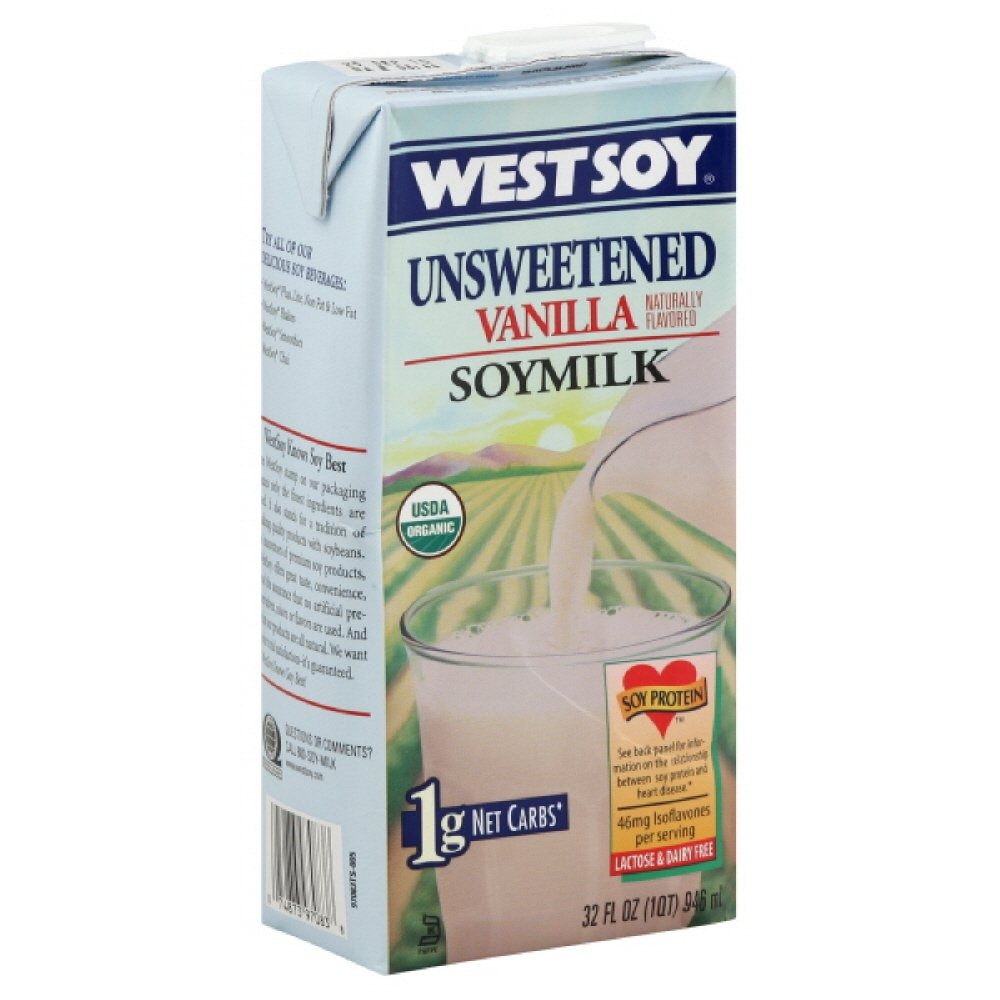
Item Name: Westsoy Vanilla Soy Milk Organic Unsweetened, 32-ounces (Pack of6)
Bullet Point 1: USDA Organic Certified and Non GMO Verified, West soy Organic Unsweetened Soymilk is made from whole organic soybeans
Bullet Point 2: Enjoy by the glassful, over cereal, or in your favorite recipe to add the delectable flavor and benefits of soy to your nutritious diet
Bullet Point 3: These Delicious Soymilks Provide 36% Of Your Daily Recommended Soy Protein Intake
Value: 192.0
Unit: oz

Price: 3.265